Higueras, Nuevo León

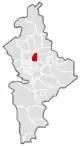
Location of Higueras municipality within the Mexican State of Nuevo Léon

Higueras is a municipality in Nuevo León, Mexico. It has an area of 600.2 square kilometers. It is bordered on the north by Sabinas Hidalgo and Salinas Victoria, on the south by Doctor González y Marín, to the east by Agualeguas and Cerralvo, and to the west by General Zuazua and Cienega de Flores.